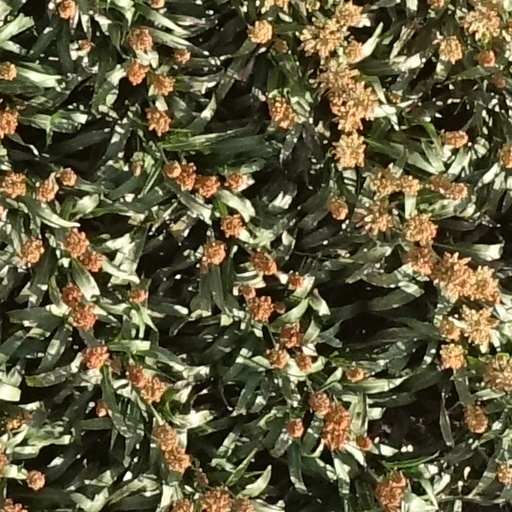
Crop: sorghum